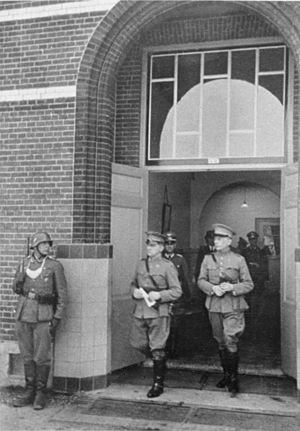
Henri Winkelman / Krigen
General Winkelman efter at han havde underskrevet den hollandske kapitulation
Henri Gerard Winkelman var en hollandsk general, som er bedst kendt for at lede de hollandske tropper under Slaget om Holland i 2. verdenskrig.